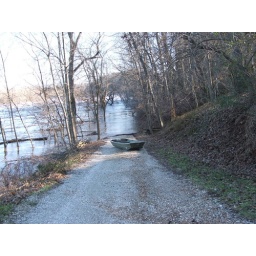
flood main road in and boat